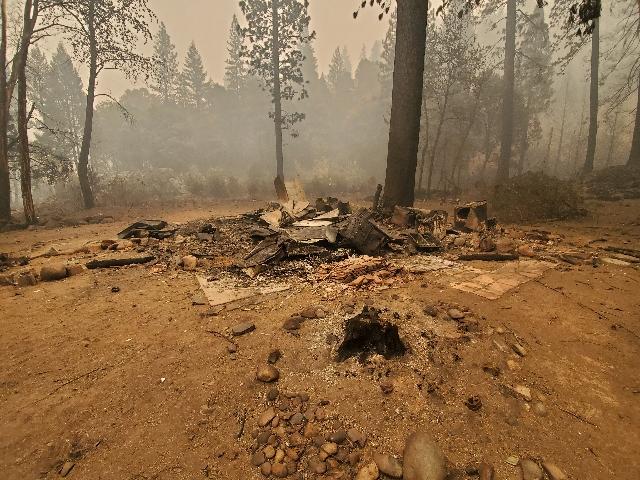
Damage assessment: destroyed